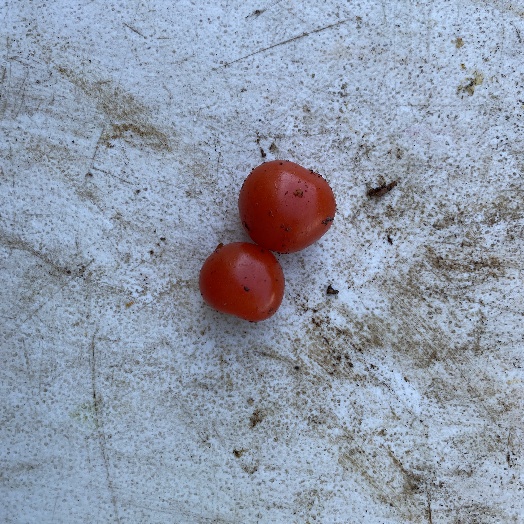
Label: generalcompost